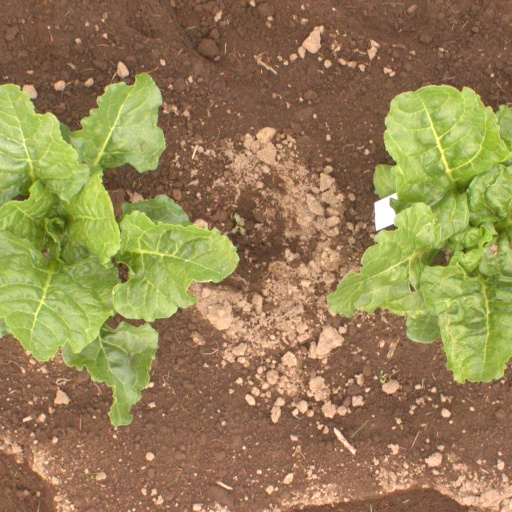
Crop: sugar beet